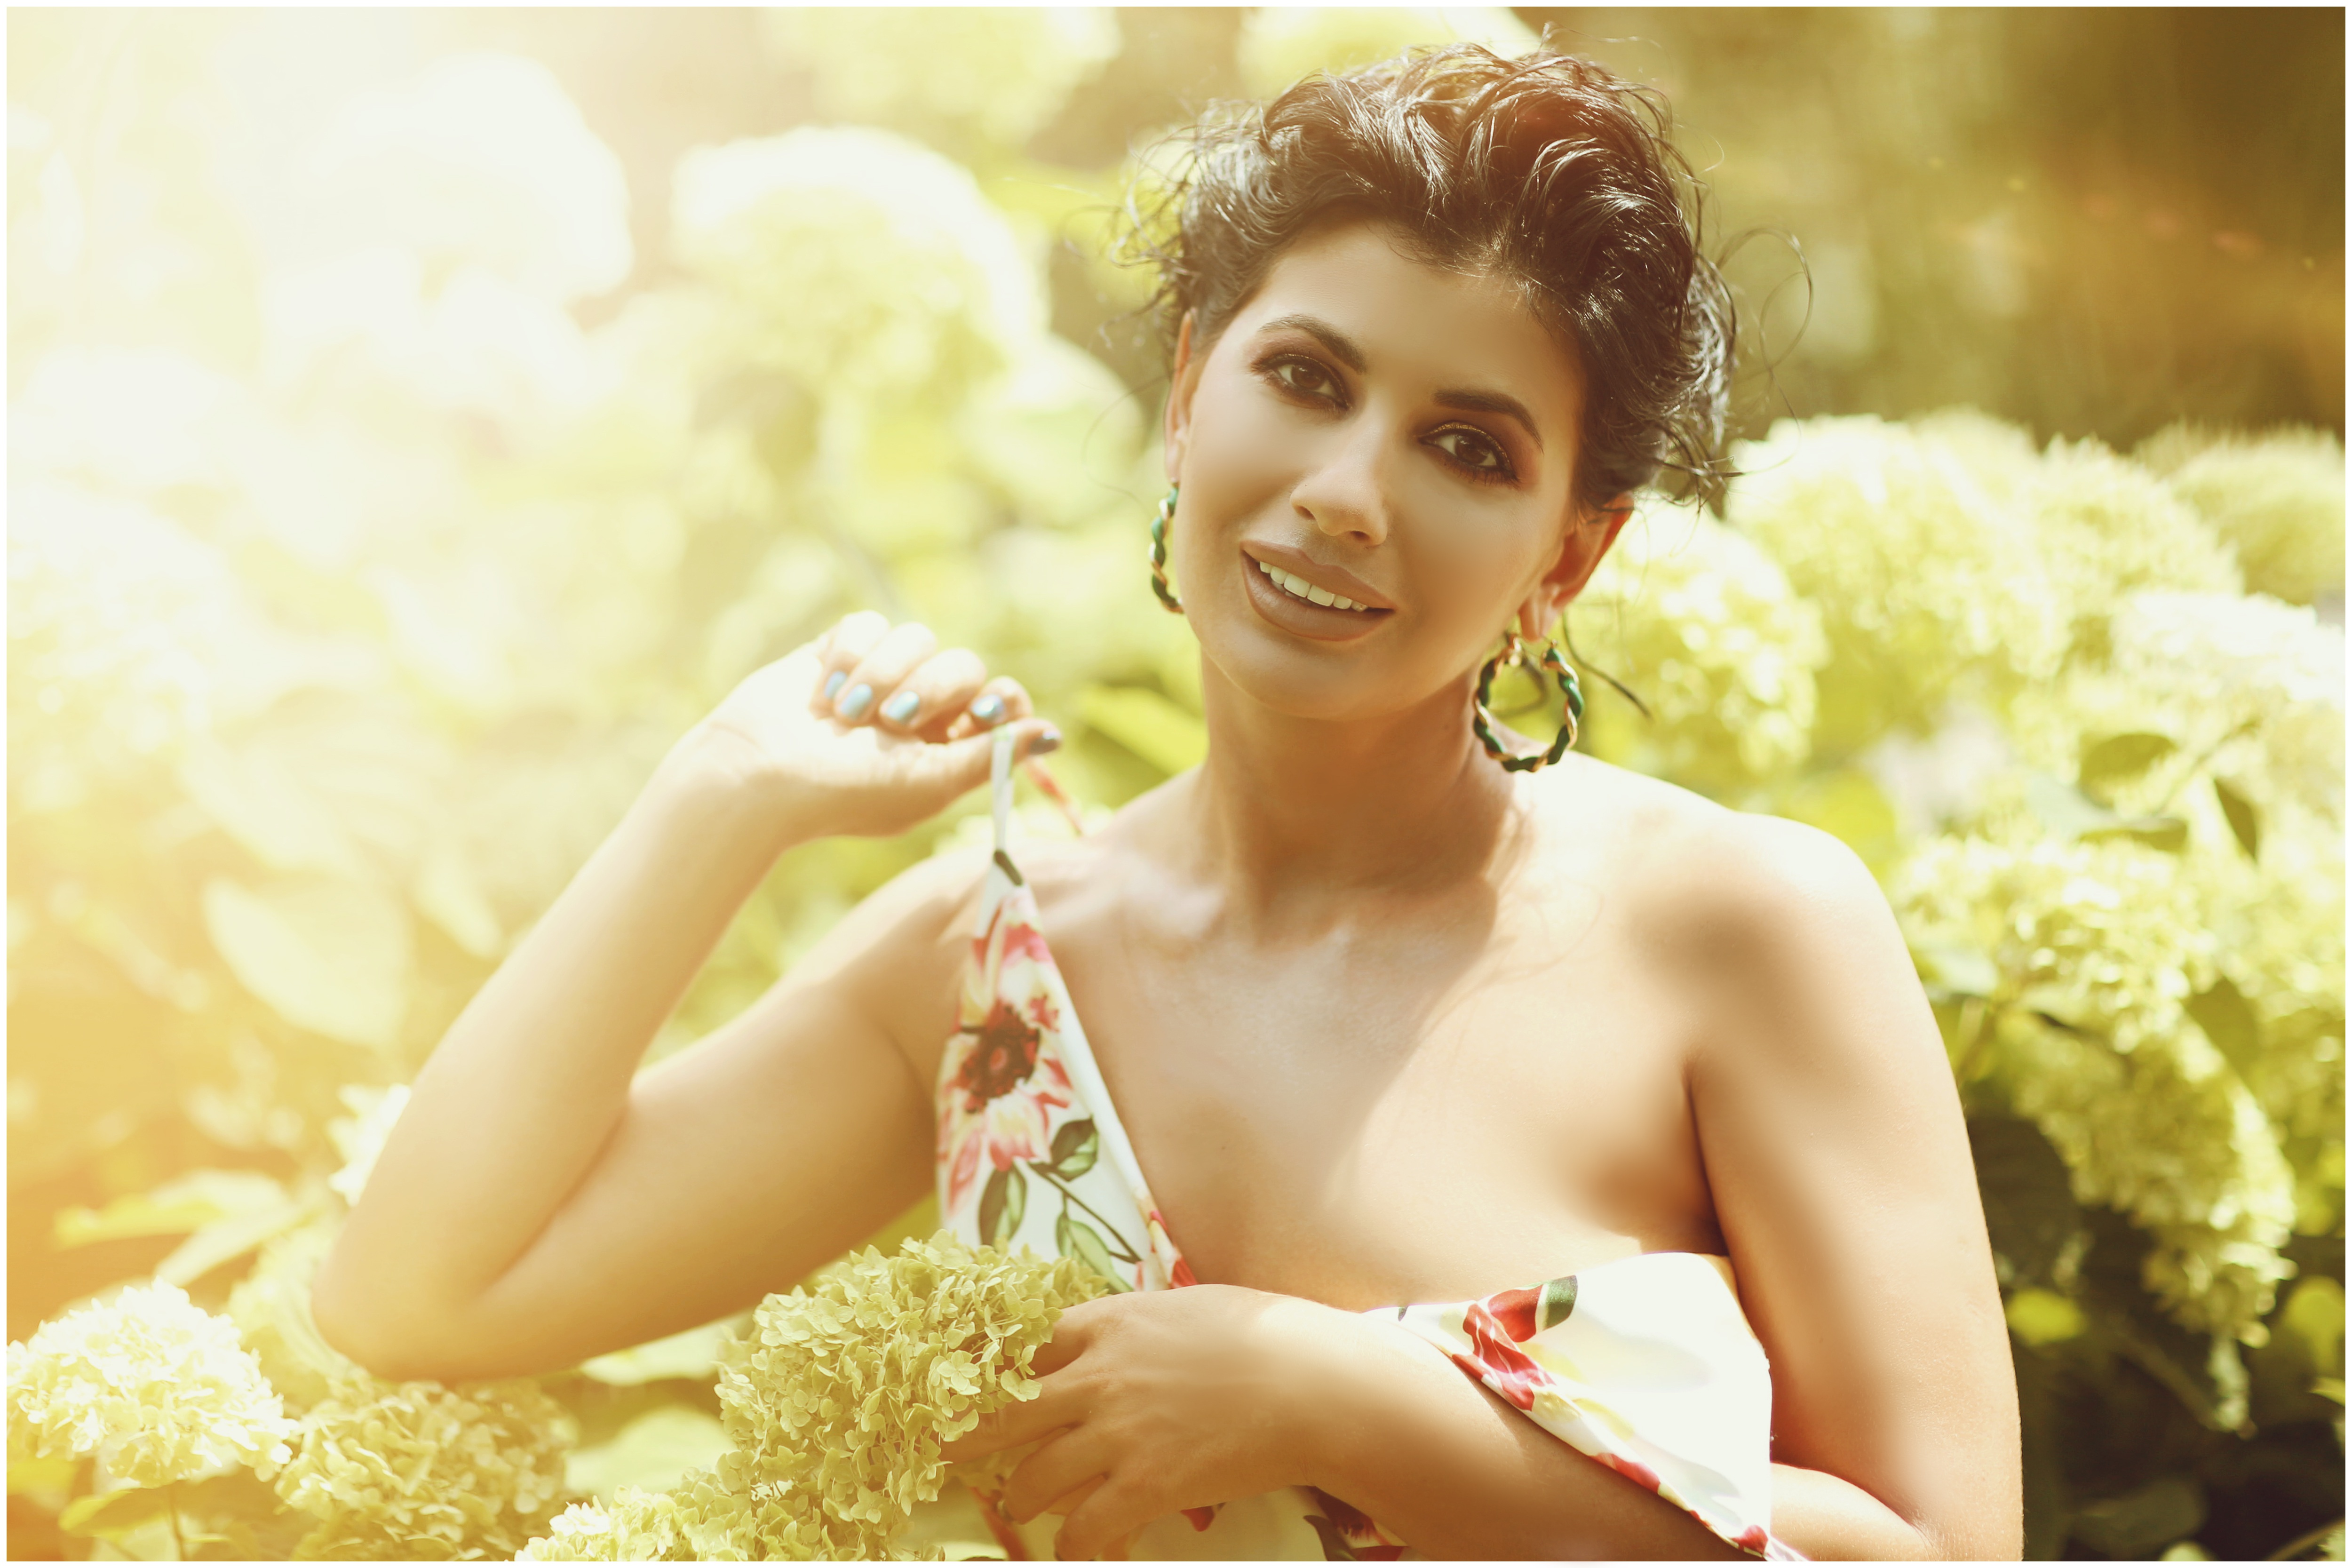
woman, hair, head, smile, hand, hairstyle, plant, People in nature, eyelash, flash photography, happy, flower, sunlight, gesture, grass, finger, morning, summer, petal, meadow, beauty, necklace, fashion model, jewellery, brown hair, spring, fashion accessory, headpiece, chest, peach, floral design, stock photography, formal wear, portrait photography, landscape, art model, portrait, wildflower, vintage clothing, romance, photo shoot, backlighting, fur, sitting